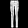
Label: Trouser